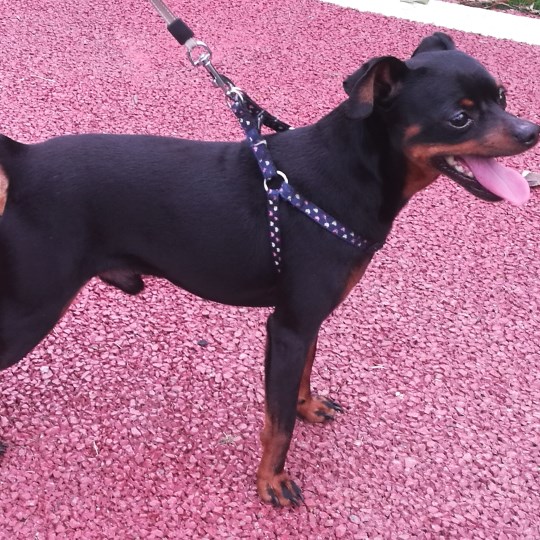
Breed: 561-n000127-miniature_pinscher